Woodman's of Essex

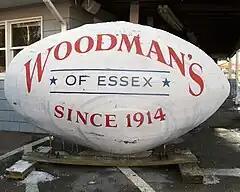
Woodman's of Essex sign

Woodman's of Essex is a seafood restaurant in Essex, Massachusetts (approximately north of Boston). A local favorite, it is also known internationally for its fried clams and New England clam bakes. Woodman's has been a family business since its founding in 1914, and is a large employer in the area with over 200 staff during the summer months.